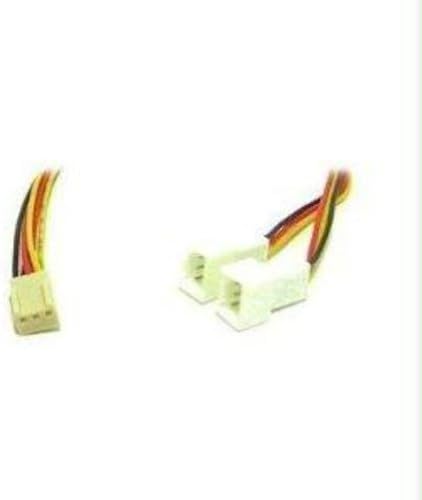
Link Depot 3-Pin Y-Cable Fan Power Splitter
Category: All Electronics
Link Depot Cable 3 Pin Y Cable Adapter
Features: Fan power cable | Splits power to 2 fans | One female 3-pin connector on the first side | Two male 3-pin connectors on the second side | 1-year warranty